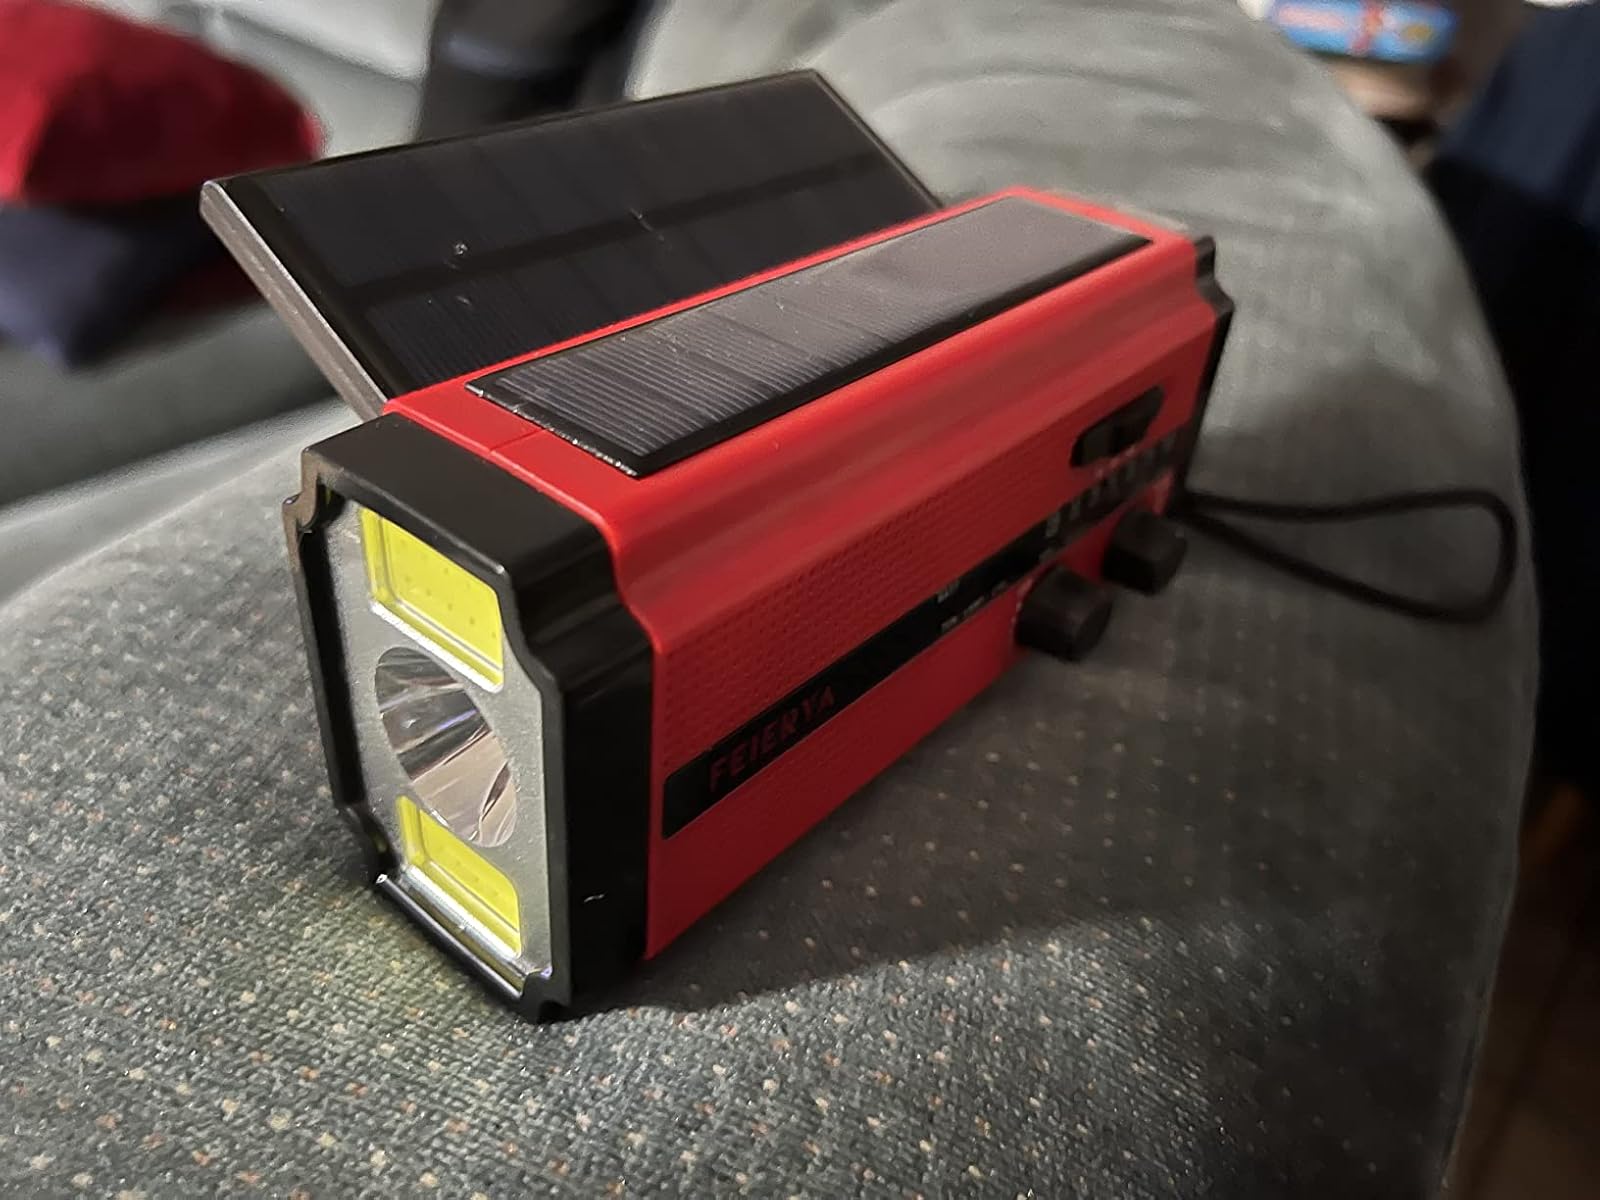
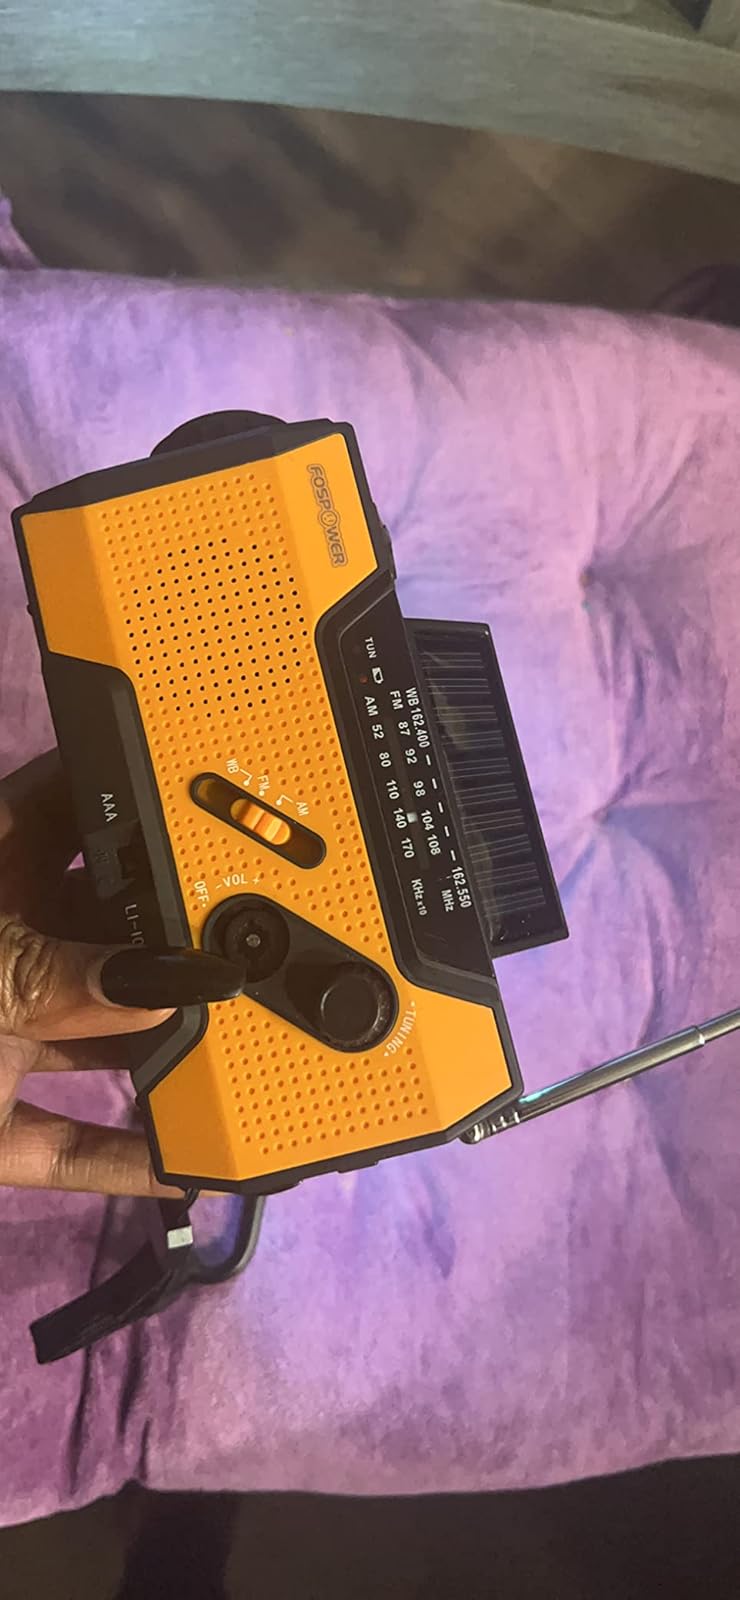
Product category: radio
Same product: no